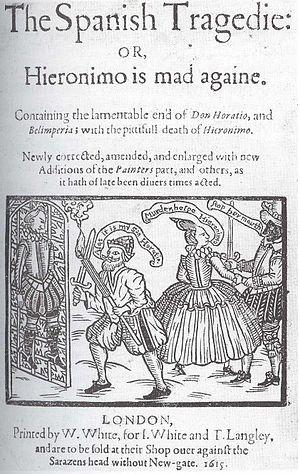
La tragédie de vengeance est un genre dramatique dans lequel le personnage principal a pour but de se venger d’une injure. Le terme revenge tragedy a été introduit en 1900 par A.H Thorndike pour dénommer un certain type de pièces de théâtre écrites vers la fin de l’ère élisabéthaine et au début de l’ère jacobéenne.